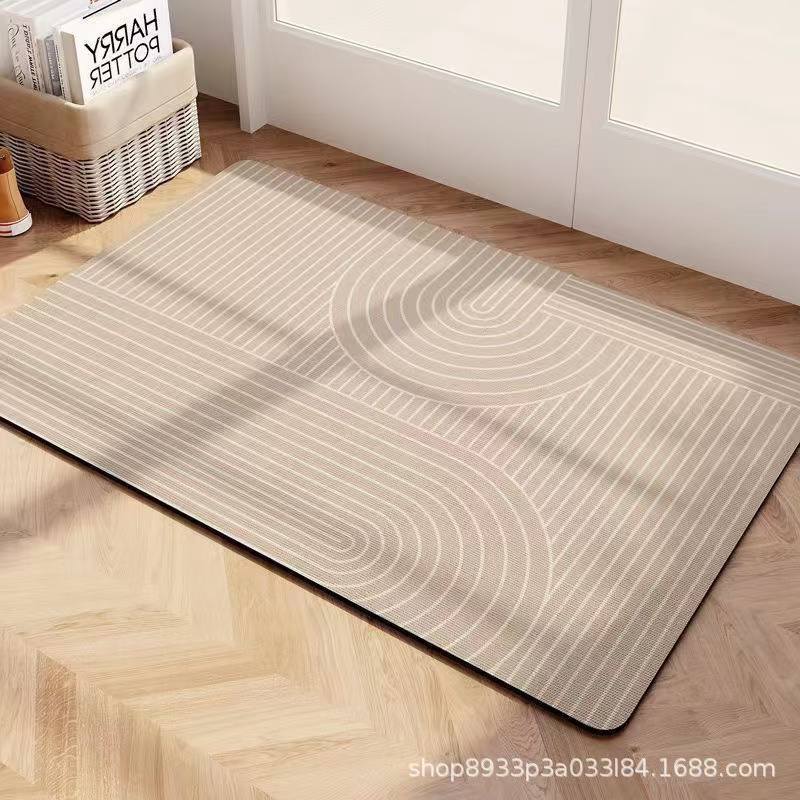
Geometric pattern door/bath mat
Enhance your space with our geometric pattern door/bath mat (50x80cm). Featuring an anti-slip rubber bottom for safety, it adds style and comfort to any room. Durable, easy to clean, and perfect for both doorways and bathrooms.
Brand: Luxury Homes Collections
Category: Home & Garden > Bathroom Accessories > Bath Mats & Rugs